Re-education in Communist Romania

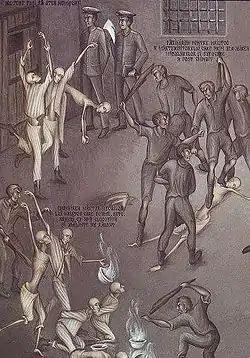
Detail from "Icon of the new Romanian martyr", Diaconești monastery, showing tortures at Gherla.

The most important informants used by the administration – prisoners who would play a key role in the reeducation process at Gherla, but who did not undergo the full Pitești ordeal – were Alexandru Matei, Octavian Grama, Constantin P. Ionescu, and Cristian Paul Șerbănescu. The first Pitești group – counting 70–80 reeducated detainees – arrived on 7 June 1950. This group contained some of the prisoners that were active at Pitești and were as such recommended for the Gherla proceedings: Alexandru Popa, Vasile Pușcașu, Constantin Bogoș, Vasile Andronache, and Mihai Livinschi. They would form the core of the Gherla reeducation activity.